Proexochokefalos

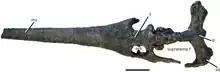
"P." cf. "bouchardi" skull

The type species, "S. heberti", was originally named ""Steneosaurus"" "heberti" by Morel de Glasville in 1876 from a complete skull and mandible (MNHN.F ) found in the Callovian aged Marnes de Dives near Villers-sur-mer in the Calvados department of Normandy, France. "Steneosaurus depressus" is a junior synonym. Another species referred to the genus, "Proexochokefalos" cf. "bouchardi" is known from remains from the Calcaire de Caen, France, and Reuchenette Formation, Switzerland.